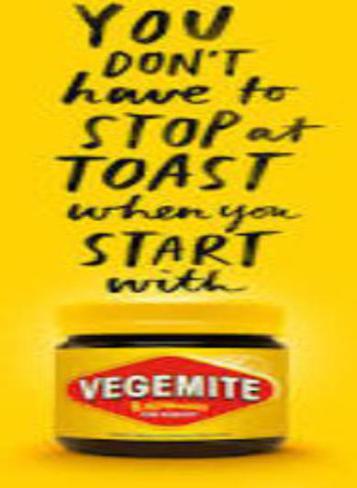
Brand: cheesybite
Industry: Food